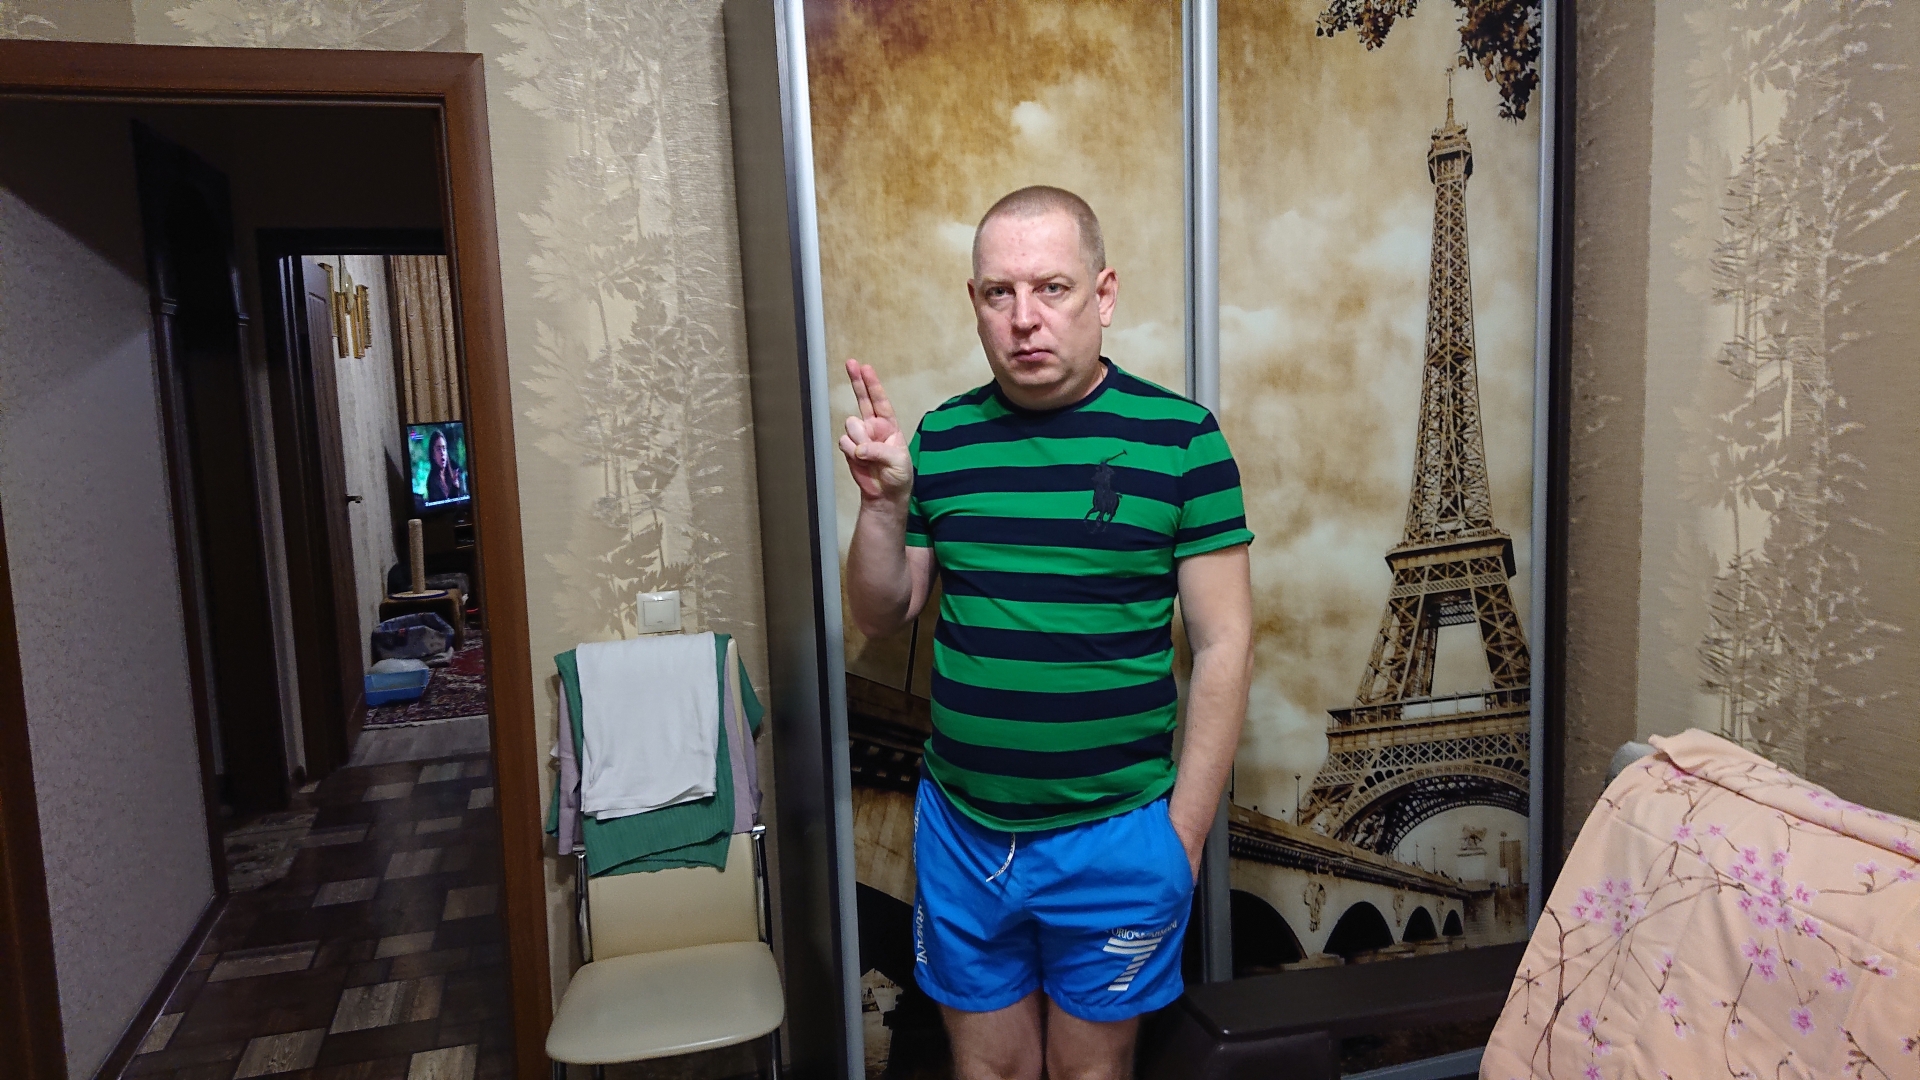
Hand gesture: two_up